Vernon McCasland

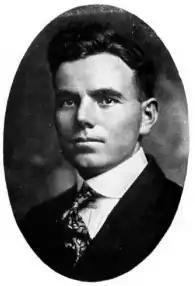
McCasland pictured in "The Prickly Pear 1920", Abilene Christian yearbook

Selby Vernon McCasland (September 27, 1896 – November 15, 1970) was an American scholar of religion and was president of the American Academy of Religion in 1949. Earlier in life, he was a coach of American football and basketball at Abilene Christian University.